Sanctuary of the Madonna of Miracles (Corbetta)

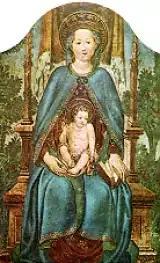
The miraculous image of the Madonna di Corbetta.

The present sanctuary was built at the site of a small church dedicated to San Nicolao. The impetus for the sanctuary was a putative miraculous vision that occurred to three children on 17 April 1555. That day, the first Thursday after Easter, in the small square in front of San Nicolao (the old church is now located in the lower part of the sanctuary) three children, Cesare della Stampino, Antonio della Torre and his congenitally deaf mute brother Giovanni Angelo (called Novello), were playing at bowls under the painting of the Madonna and Child frescoed on the church facade. Giovanni Angelo, suddenly and miraculously reacquired hearing and speech, and signaled his companions the vision of the Child Jesus, who had descended from the fresco to join the game. The Madonna also descended to gather her Son and returned to the fresco.